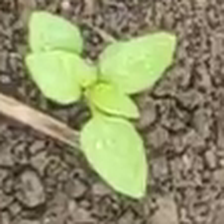
Weed species: Lamber_Quarter_plant(Chenopodium )